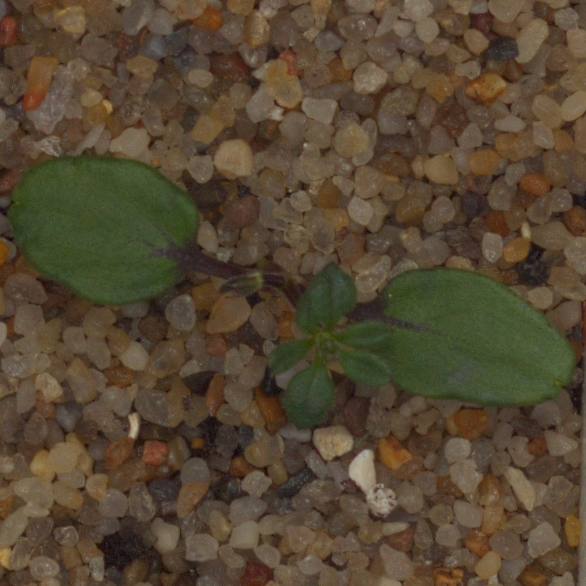
Label: cleavers